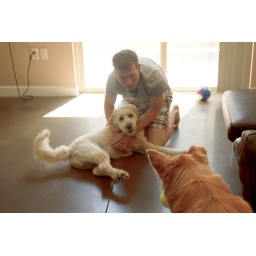
ninja looks on with tennis ball in mouth as travis plays with brewster on the floor